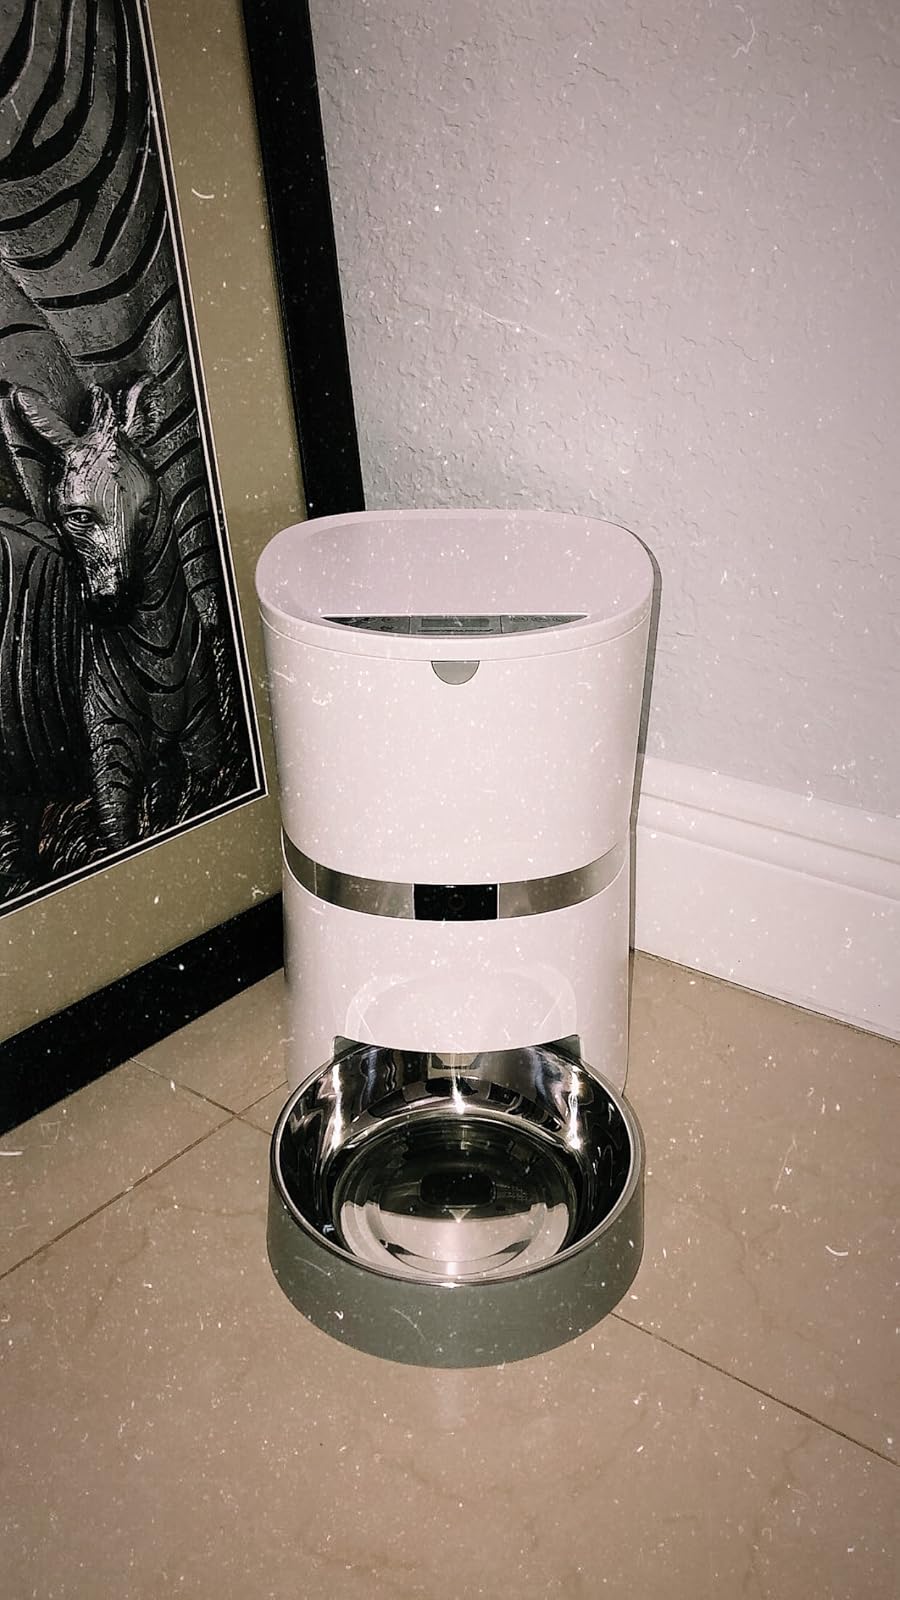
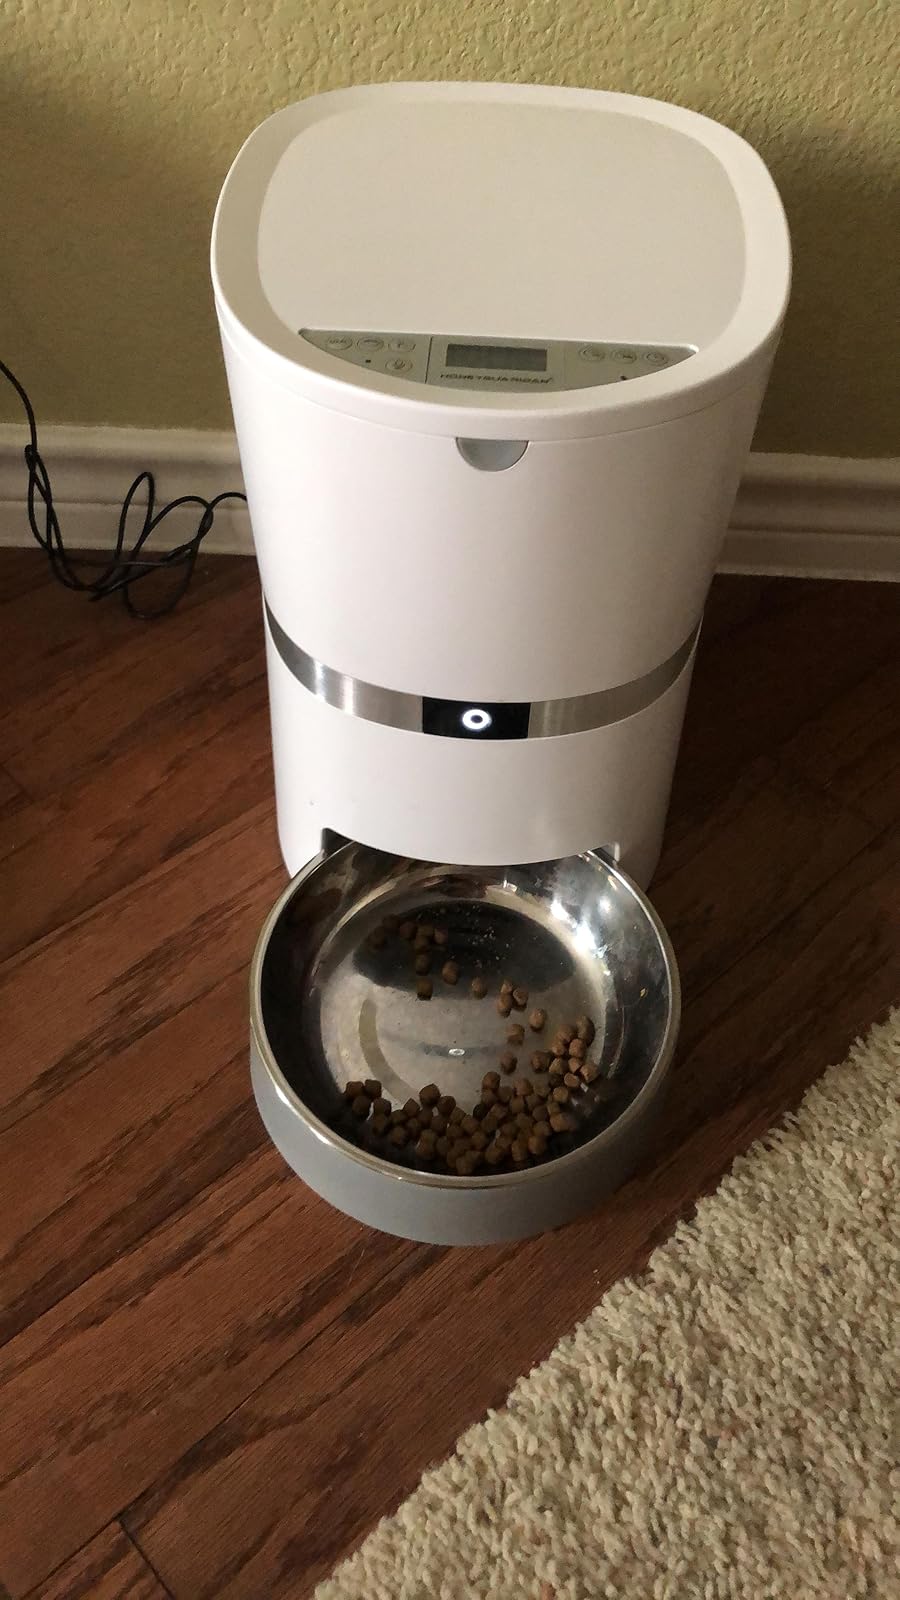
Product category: items_feeder
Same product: yes